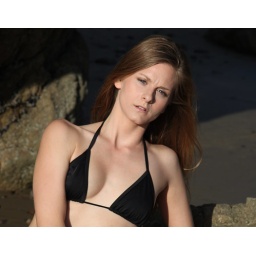
Photoshoot of a pretty model with long blonde hair and blue eyes in a black bikini.